Formula Ford

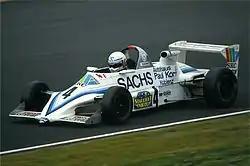
Reynard Formula Ford 2000 at the Nürburgring in 1985

Formula Ford has given birth to several other categories of racing: Formula Ford 2000 evolved in the 1970s to use a Pinto engine and, although it used basically Formula Ford chassis, permitted use of slicks and wings; it was seen as a natural step up from the 1600cc formula and a stepping stone to categories such as Formula Three. Formula Ford 2000 engines and transmissions were married to sports-racing chassis to produce Sports 2000.